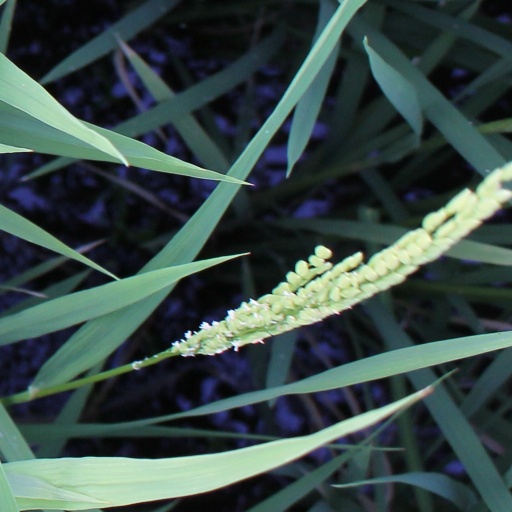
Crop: rice